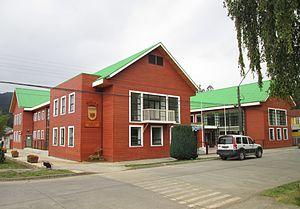
Contulmo, qui en mapudungun signifie lieu de pas, est une commune du Chili faisant partie de la province d'Arauco, elle-même rattachée à la région du Biobío.